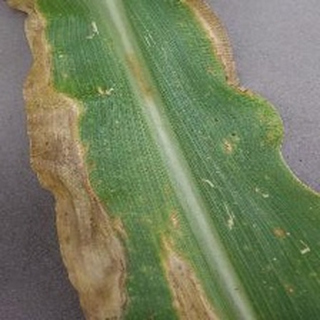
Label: corn_northern_leaf_blight